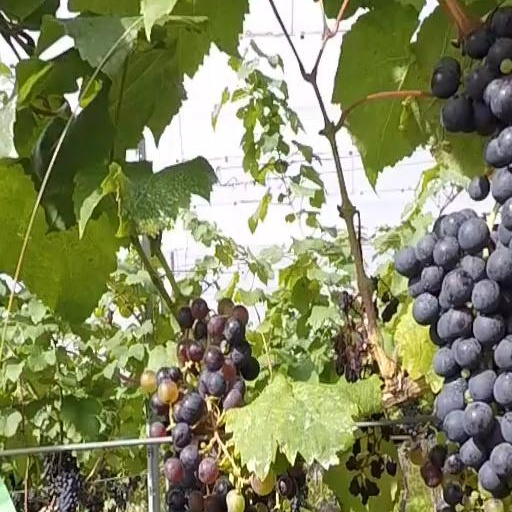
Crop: grape